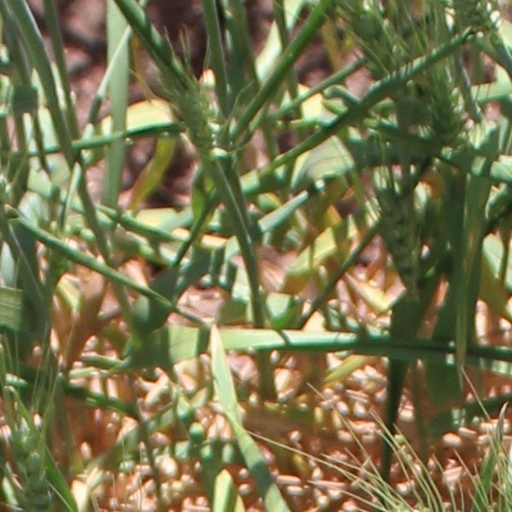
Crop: wheat